Grace M. Bolen

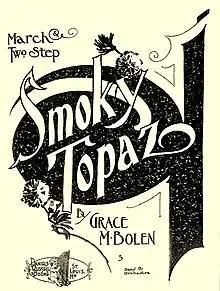
Smoky Topaz by Grace M. Bolen

Grace Marie Bolen (born Missouri; July 20, 1884 – February 16, 1974) was an American composer of ragtime music. Her first composition was submitted when she was 14. "Smoky Topaz", from 1901, is one of her noted works.